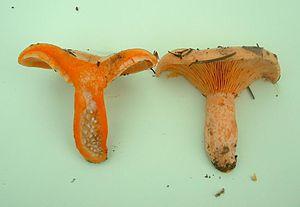
Le lactaire couleur de saumon est un champignon basidiomycète de la famille des Russulaceae de la sectio deliciosi.